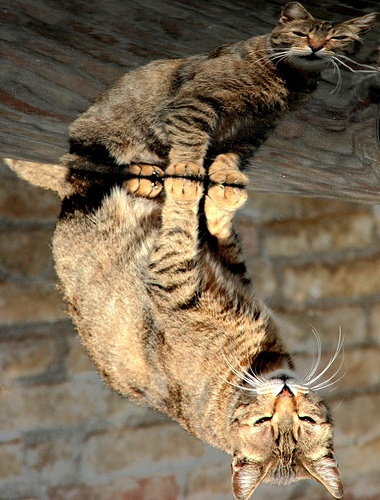
A cat standing on top of a reflective surface.
a cat looking at its self in the relection
A striped cat looking at its reflection in something
A picture of a cat looking at its reflection in the water.
a cat sitting next to water staring at its reflextion